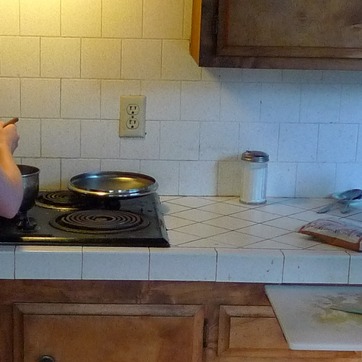
Material: tile